Battle of Bolshie Ozerki

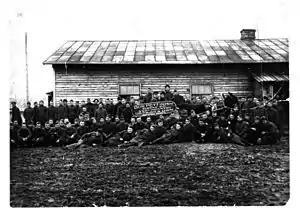
Men of the American 339th Infantry Regiment in northern Russia.

The fierce engagements at the turn of the month were the last major battles of the campaign in northern Russia. The Allies temporarily checked Soviet forces, defending their road positions, but did not succeed in budging them from their defenses at Bolshie Ozerki. Both sides suffered heavily from exposure despite sunny days and nighttime temperatures that did not fall below -20 °C (-4 °F). Sunshine melted snow which soaked through the canvas tops of Allied Shackleton boots, causing more cases of frostbite than even the coldest days of winter and conditions below -40 °C (-40 °F). A Soviet source acknowledged 500 frostbite casualties in the Kamyshin brigade alone, which was recklessly committed from the milder climate of the southern Volga region before receiving proper winter clothing, such as felt boots and sheepskin coats. The deployment of thousands of Soviet troops in the open for days on end condemned many to frostbite or death by freezing. In light of these facts, the Allied estimates of 2,000 Bolshevik casualties from all causes may have conservatively erred.